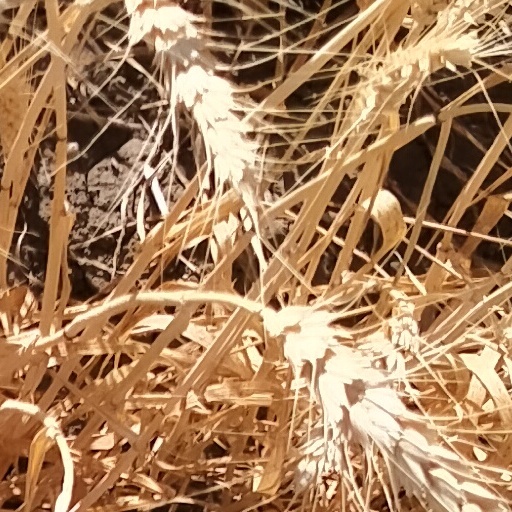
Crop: wheat